Beach armoured recovery vehicle

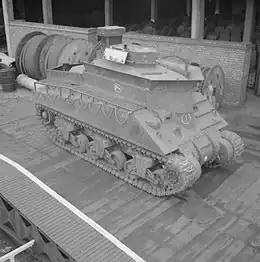
A Sherman BARV at Earl's Court in London, February 1944

A beach armoured recovery vehicle (BARV) is an armoured recovery vehicle used for amphibious landings.